Ketura, Israel

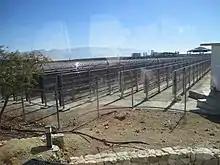
Algae production at Kibbuz Ketura

The kibbutz is best known for its involvement in ecological activities, mainly its partnership in the local algae factory, Algatech, and its guest house and educational seminar center, Keren Kolot. The solar power industry (see below) has been gaining importance locally.